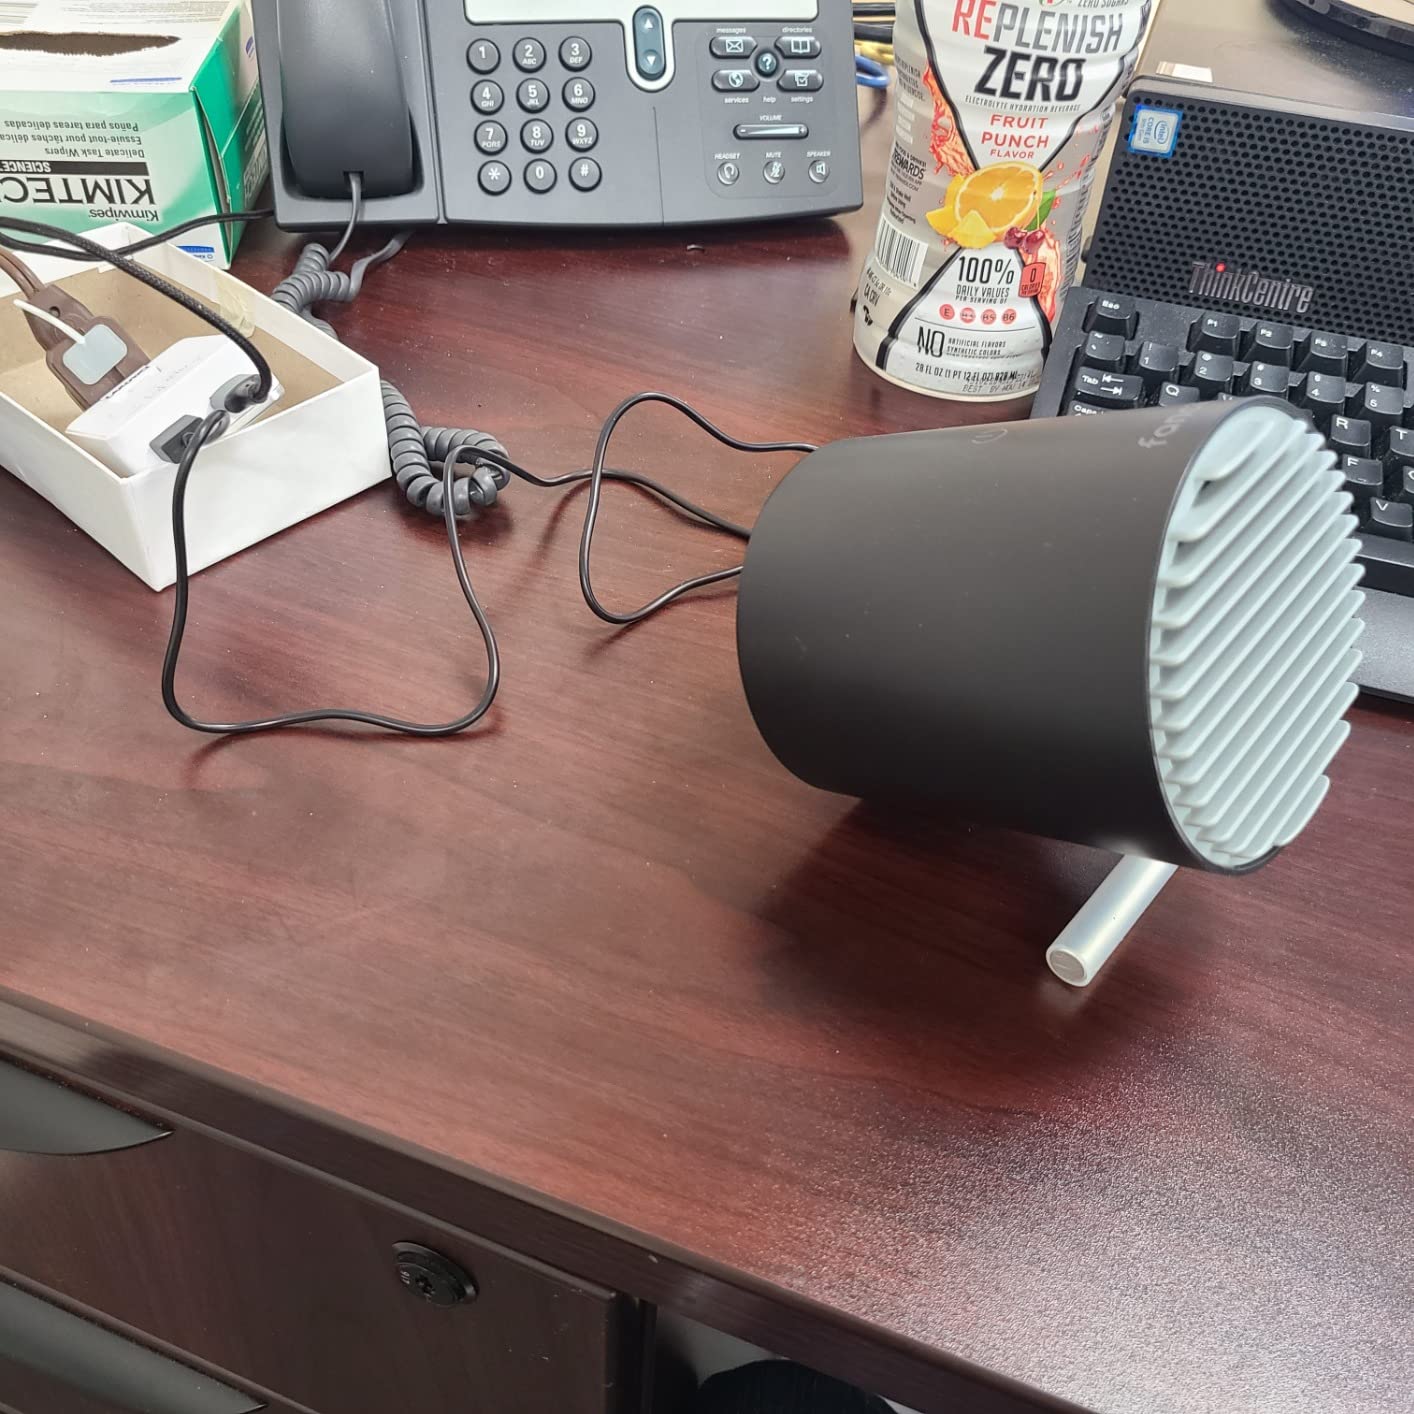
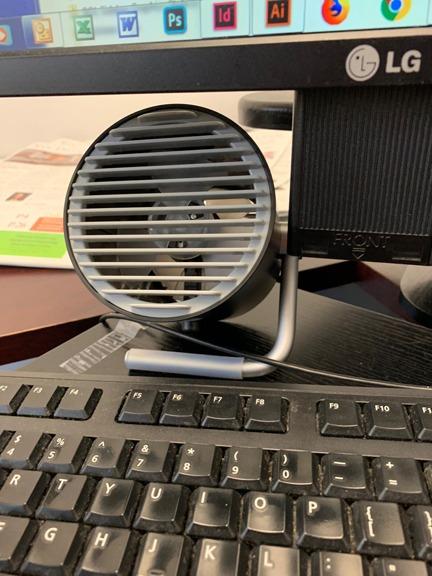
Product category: fan
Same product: yes